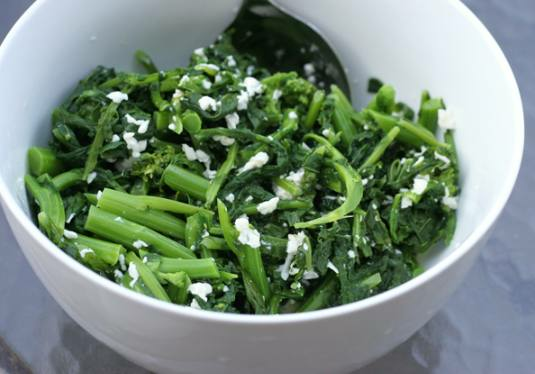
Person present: No